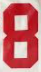
Number: 8